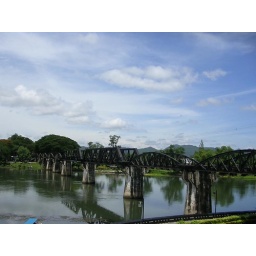
Blue sky over the river